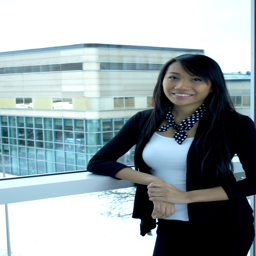
thanks to person for the interview , photos and chit - chat today !